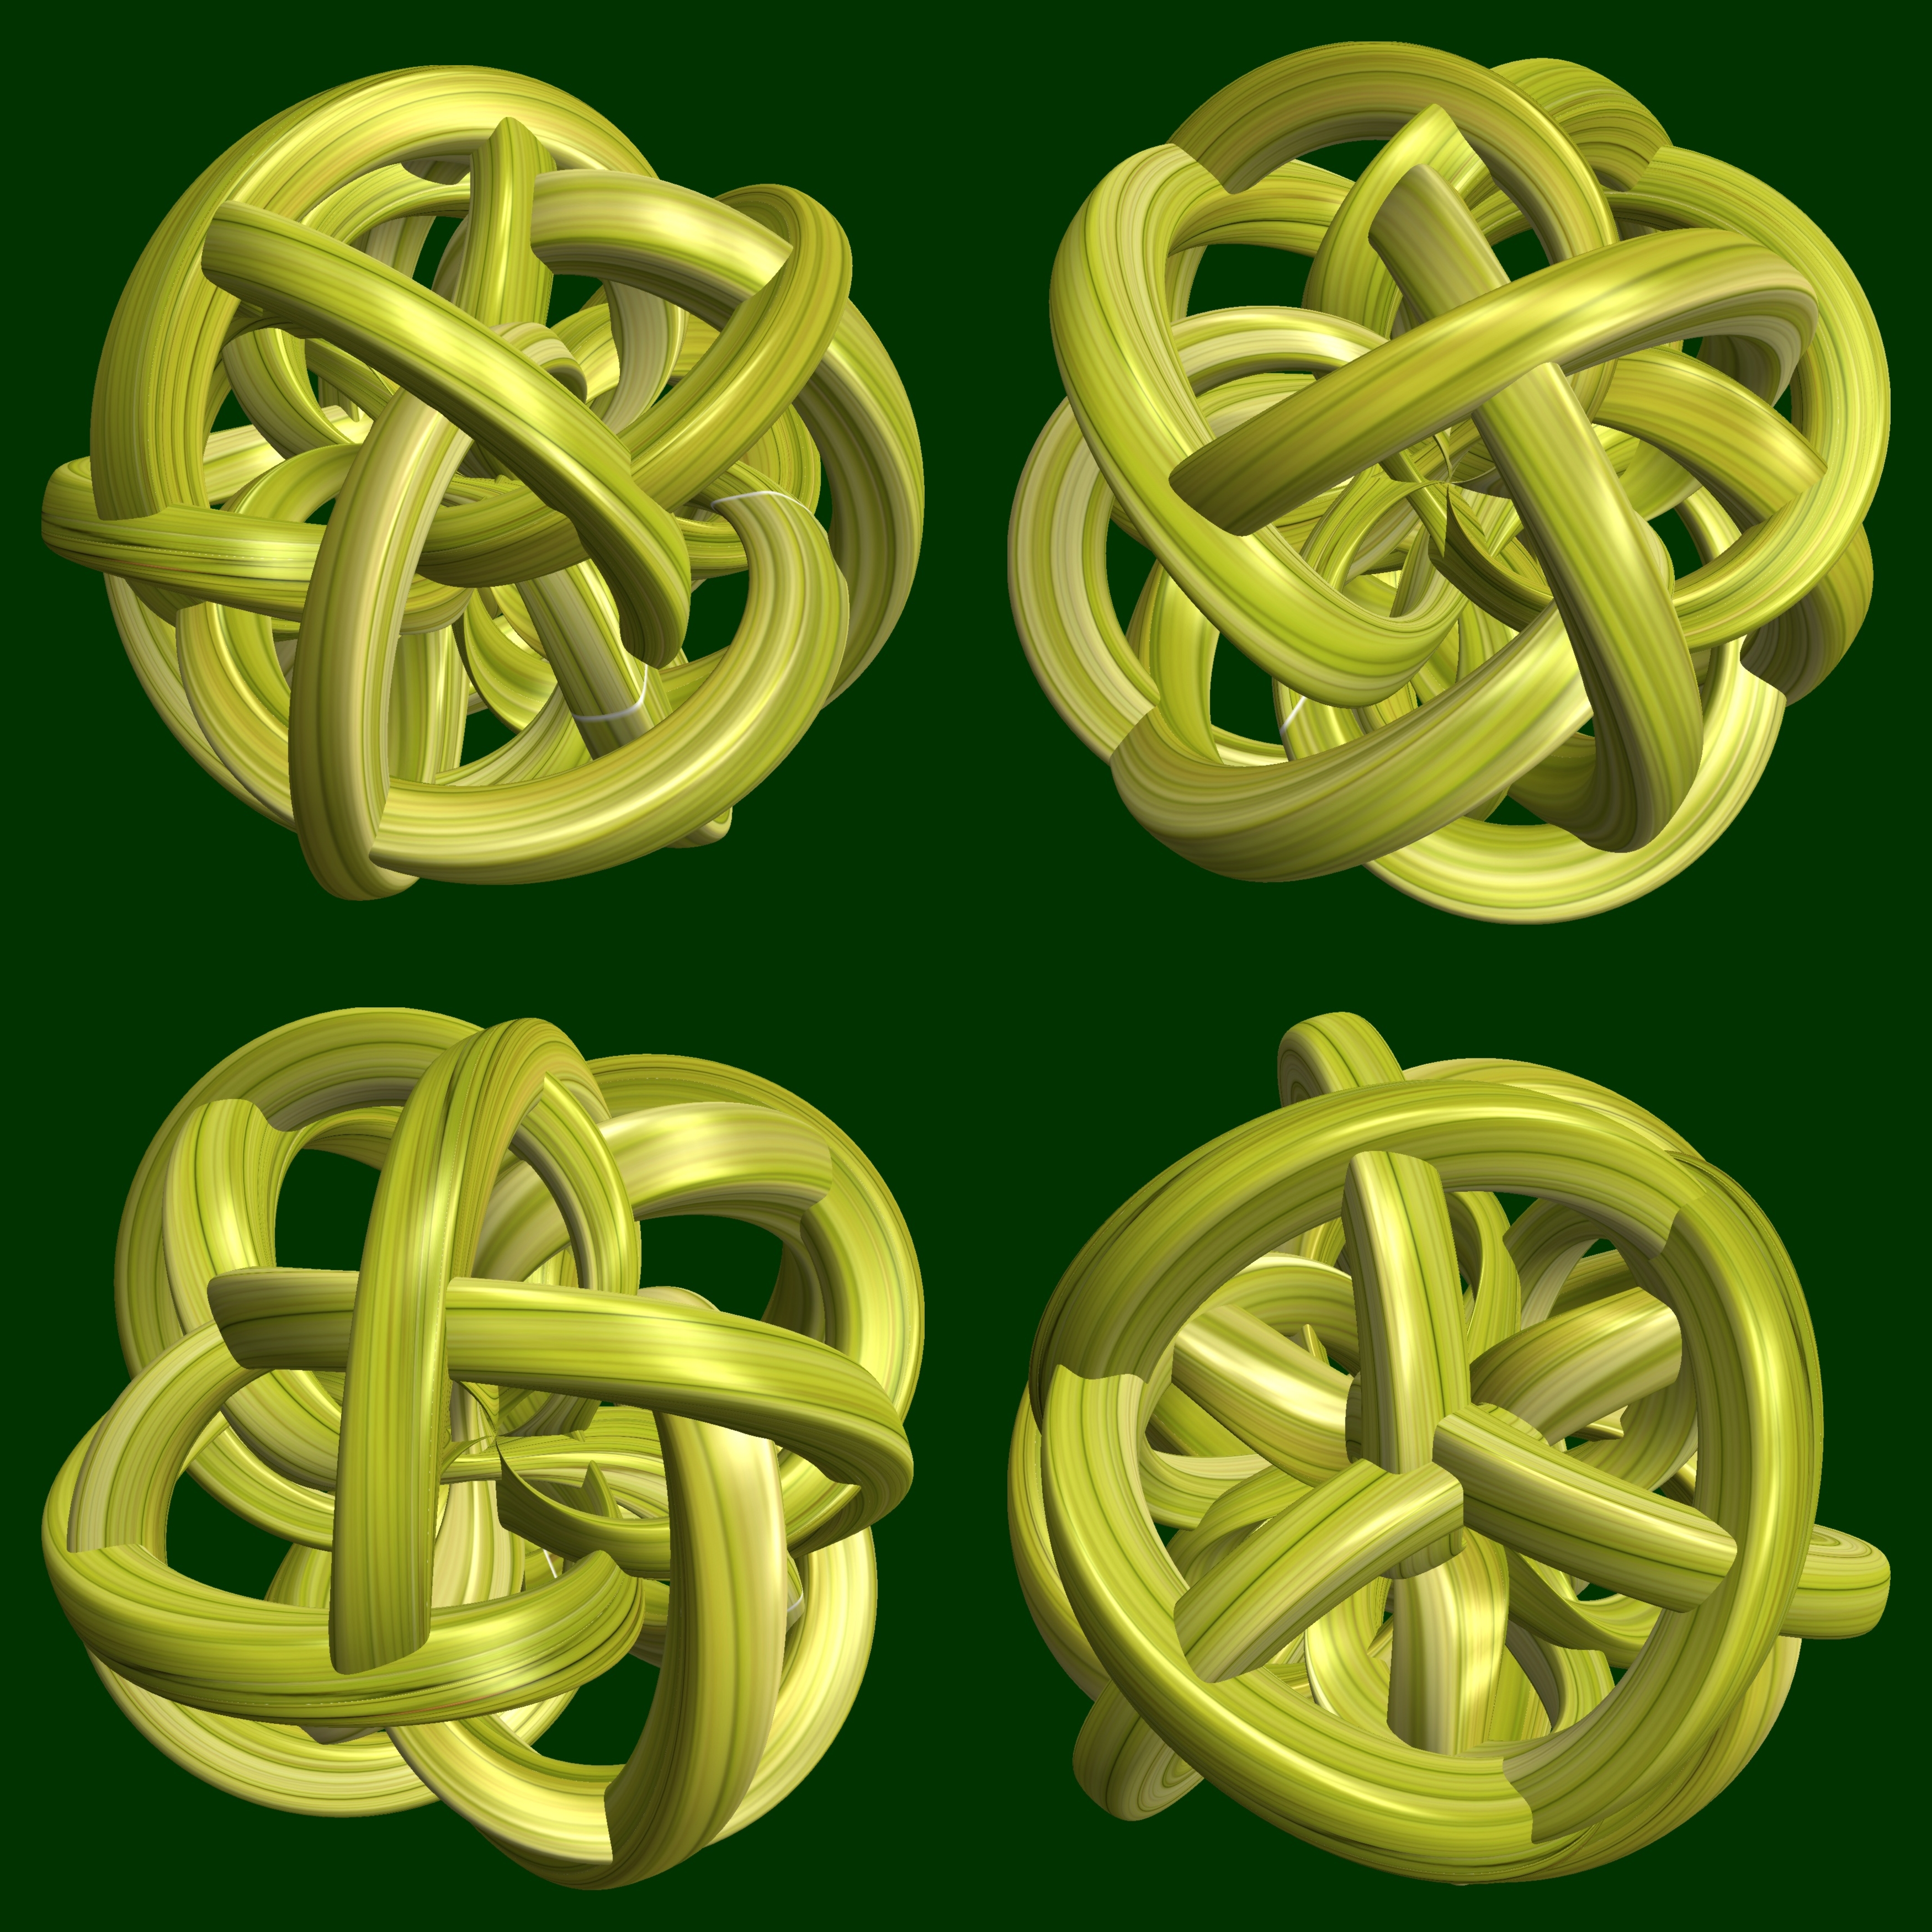
abstract, structure, wheel, texture, number, pattern, symbol, geometry, circle, font, sculpture, design, symmetry, 3d, graphic, rings, shape, knot, torus, mathematica, cg, parametricplot3d, code, program, algorithm, mapping, geometricsculpture